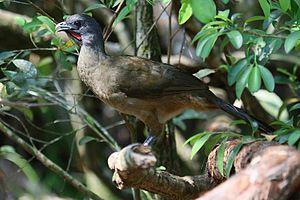
Ortalide chacamel, Zoo du Belize, Bélize